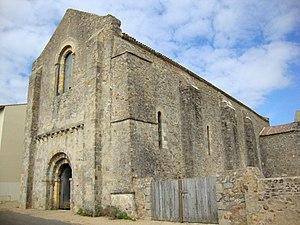
Abbaye de Saint-Jean d'Orbestier, (Inscrit, 1935)
Cet article recense les monuments historiques de la Vendée, en France.
Les Sables-d’Olonne est une commune nouvelle française, sous-préfecture du département de la Vendée dans la région des Pays-de-la-Loire.
Château-d'Olonne, appelé « Le Château-d'Olonne », est une ancienne commune située au Centre-Ouest de la France, dans le département de la Vendée en région Pays de la Loire.
L'Abbaye Saint-Jean d'Orbestier est une abbaye située au Château-d'Olonne sur la commune des Sables-d'Olonne, dans le département de la Vendée.